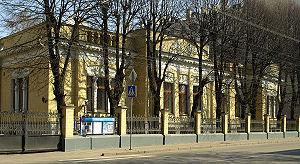
La rue Malaïa Nikitskaïa, ce qui signifie littéralement petite rue de saint Nicétas, est une rue du centre historique de Moscou.
L'ambassade du Laos à Moscou est la représentation diplomatique du Laos en fédération de Russie.
Ceci est une liste des représentations diplomatiques en Russie. En tant que plus grand pays du monde, membre permanent du Conseil de sécurité des Nations Unies, puissance régionale en Europe et en Asie et principal État successeur de l'Union soviétique, la Fédération de Russie accueille une importante communauté diplomatique dans sa capitale, Moscou. Moscou abrite 148 ambassades, de nombreux pays ont également des consulats généraux et des consulats dans tout le pays.